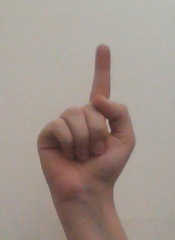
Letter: bb